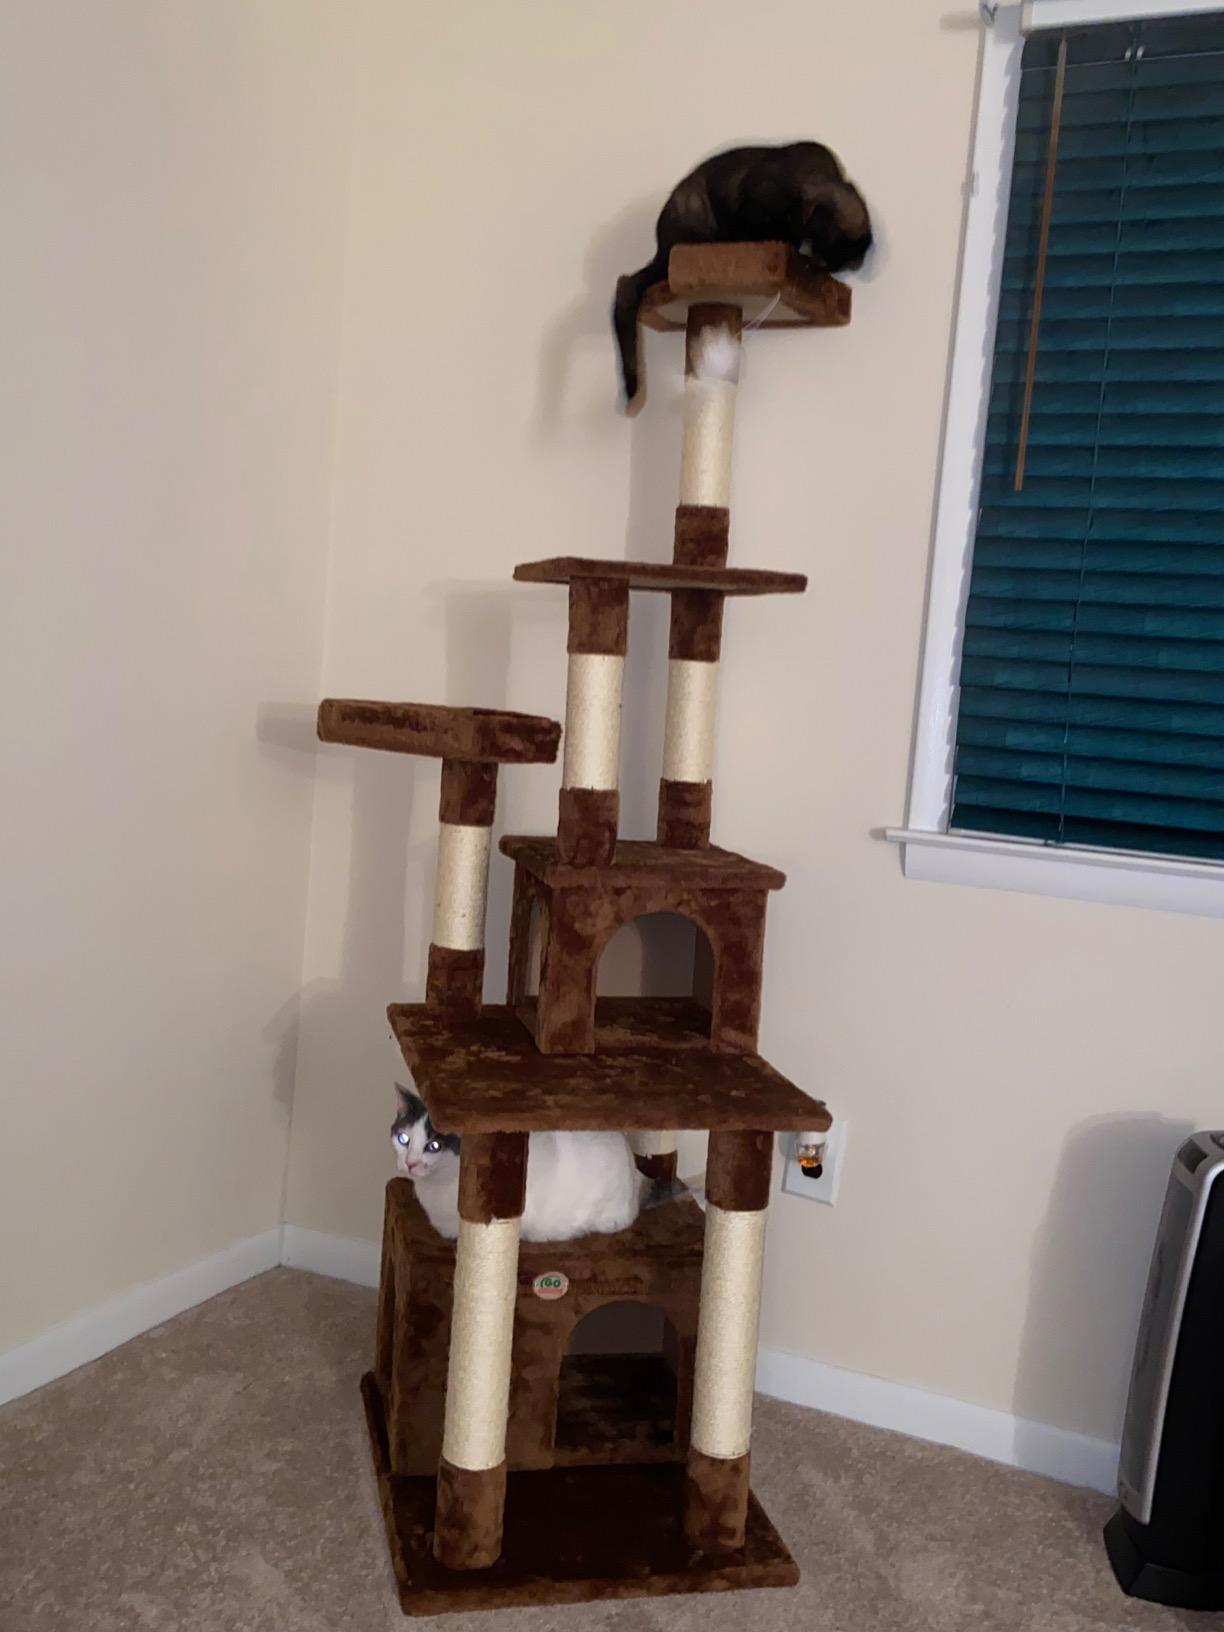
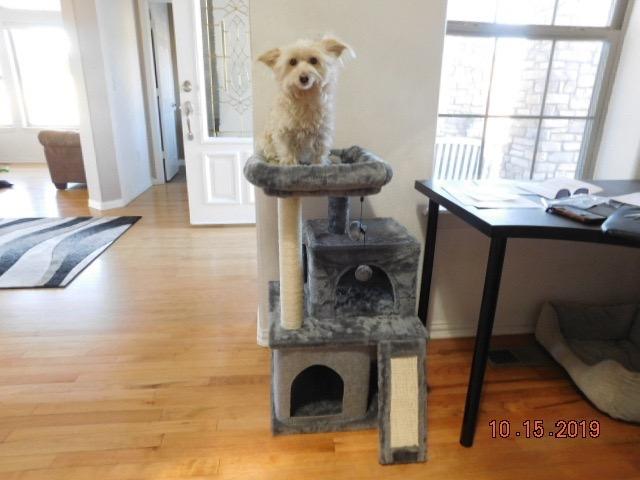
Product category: items_cat tree
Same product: no